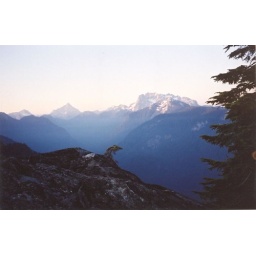
From the top of the mountain in golden ears park